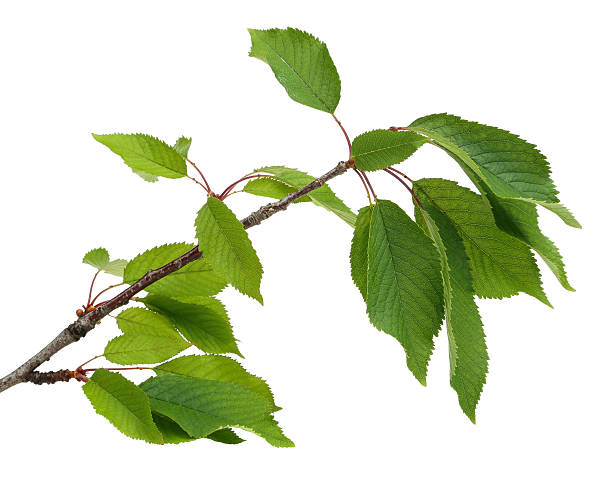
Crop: cherry
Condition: healthy